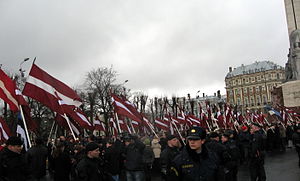
Legionærernes mindedag
Optog ved Legionærernes mindedag
Legionærernes mindedag er en uofficiel mindedag i Letland og afholdes hvert år den 16. marts, hvor lettiske soldater fra den såkaldte Lettiske Legion mindes. Mindedagen er kontroversiel, da den Lettiske Legion var en del af det tyske Waffen SS.